Emerson Charles Denny

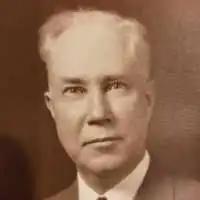

Emerson Charles Denny (August 15, 1887 – January 12, 1984) was an American professor and test maker. He taught about mental testing and child psychology. Denny researched educational testing and measurement, leading him to co-publish the Denny–Nelson American History Test and the Nelson–Denny Reading Test. The tests gave Denny national recognition and are still used in a revised format. Parts of the Nelson–Denny Reading Test are held at the Smithsonian National Museum of Natural History.